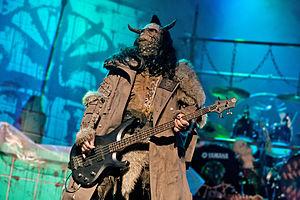
Ox de Lordi au Transbordeur de Lyon
Ox, né le 11 juillet 1975 à Espoo en Finlande, était le bassiste du groupe Lordi. Il a remplacé Kalma au sein du groupe en 2005. Son costume représente un minotaure. Son père est égyptien et sa mère est finlandaise. En 2019, il annonce son départ du groupe Lordi et quitte officiellement le groupe le 24 août 2019 après 14 ans de carrière au sein de Lordi.